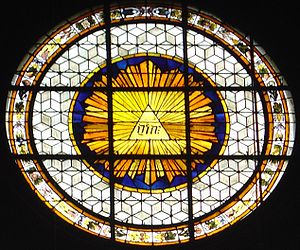
Kristne symboler / Billedgalleri
Kristne symboler. Symbol, på græsk symbolon, kommer af det græske verbum symballein, der betyder "sammenføje, passe sammen".